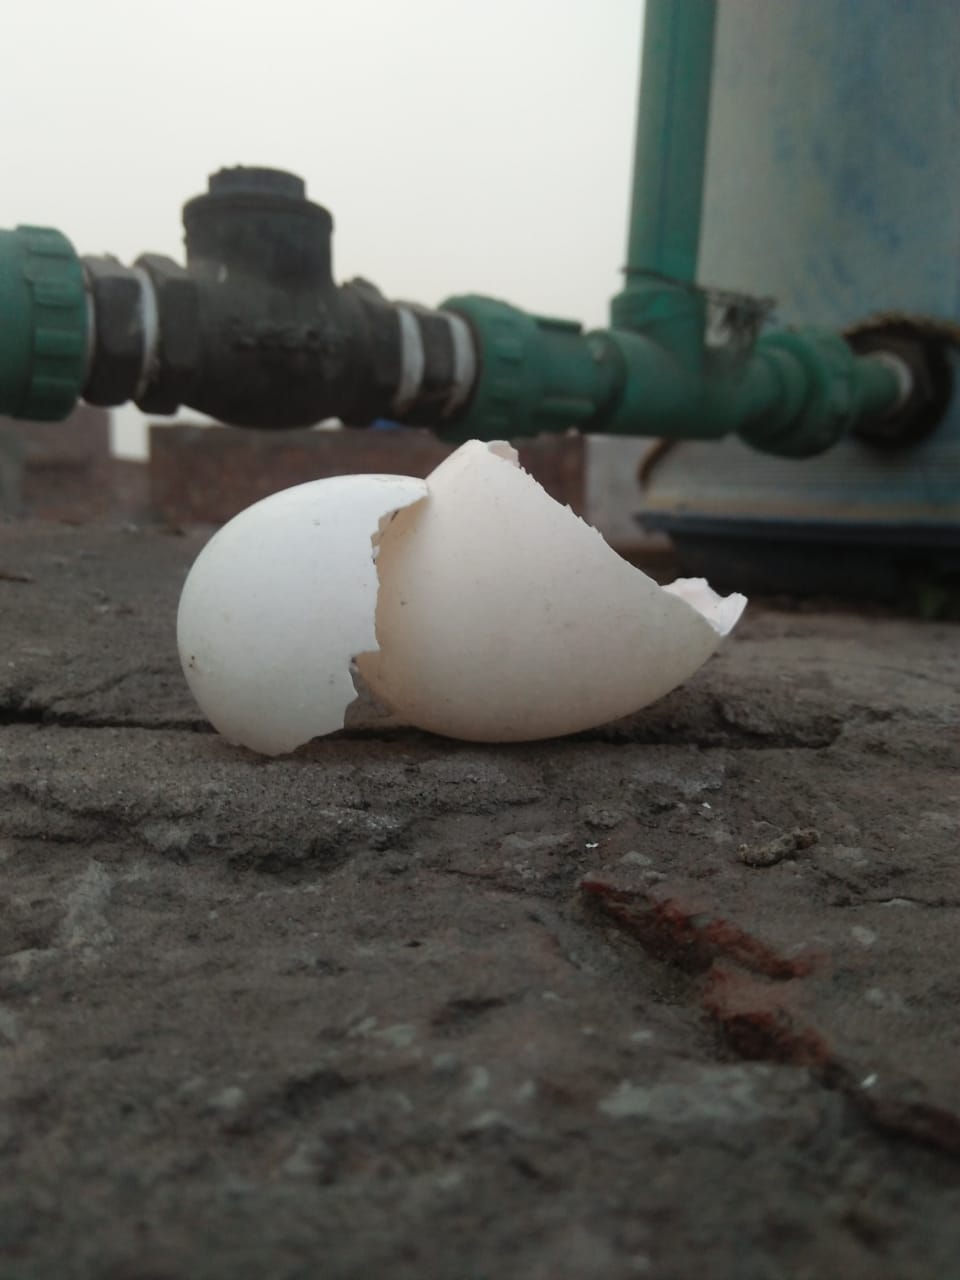
Label: eggshells